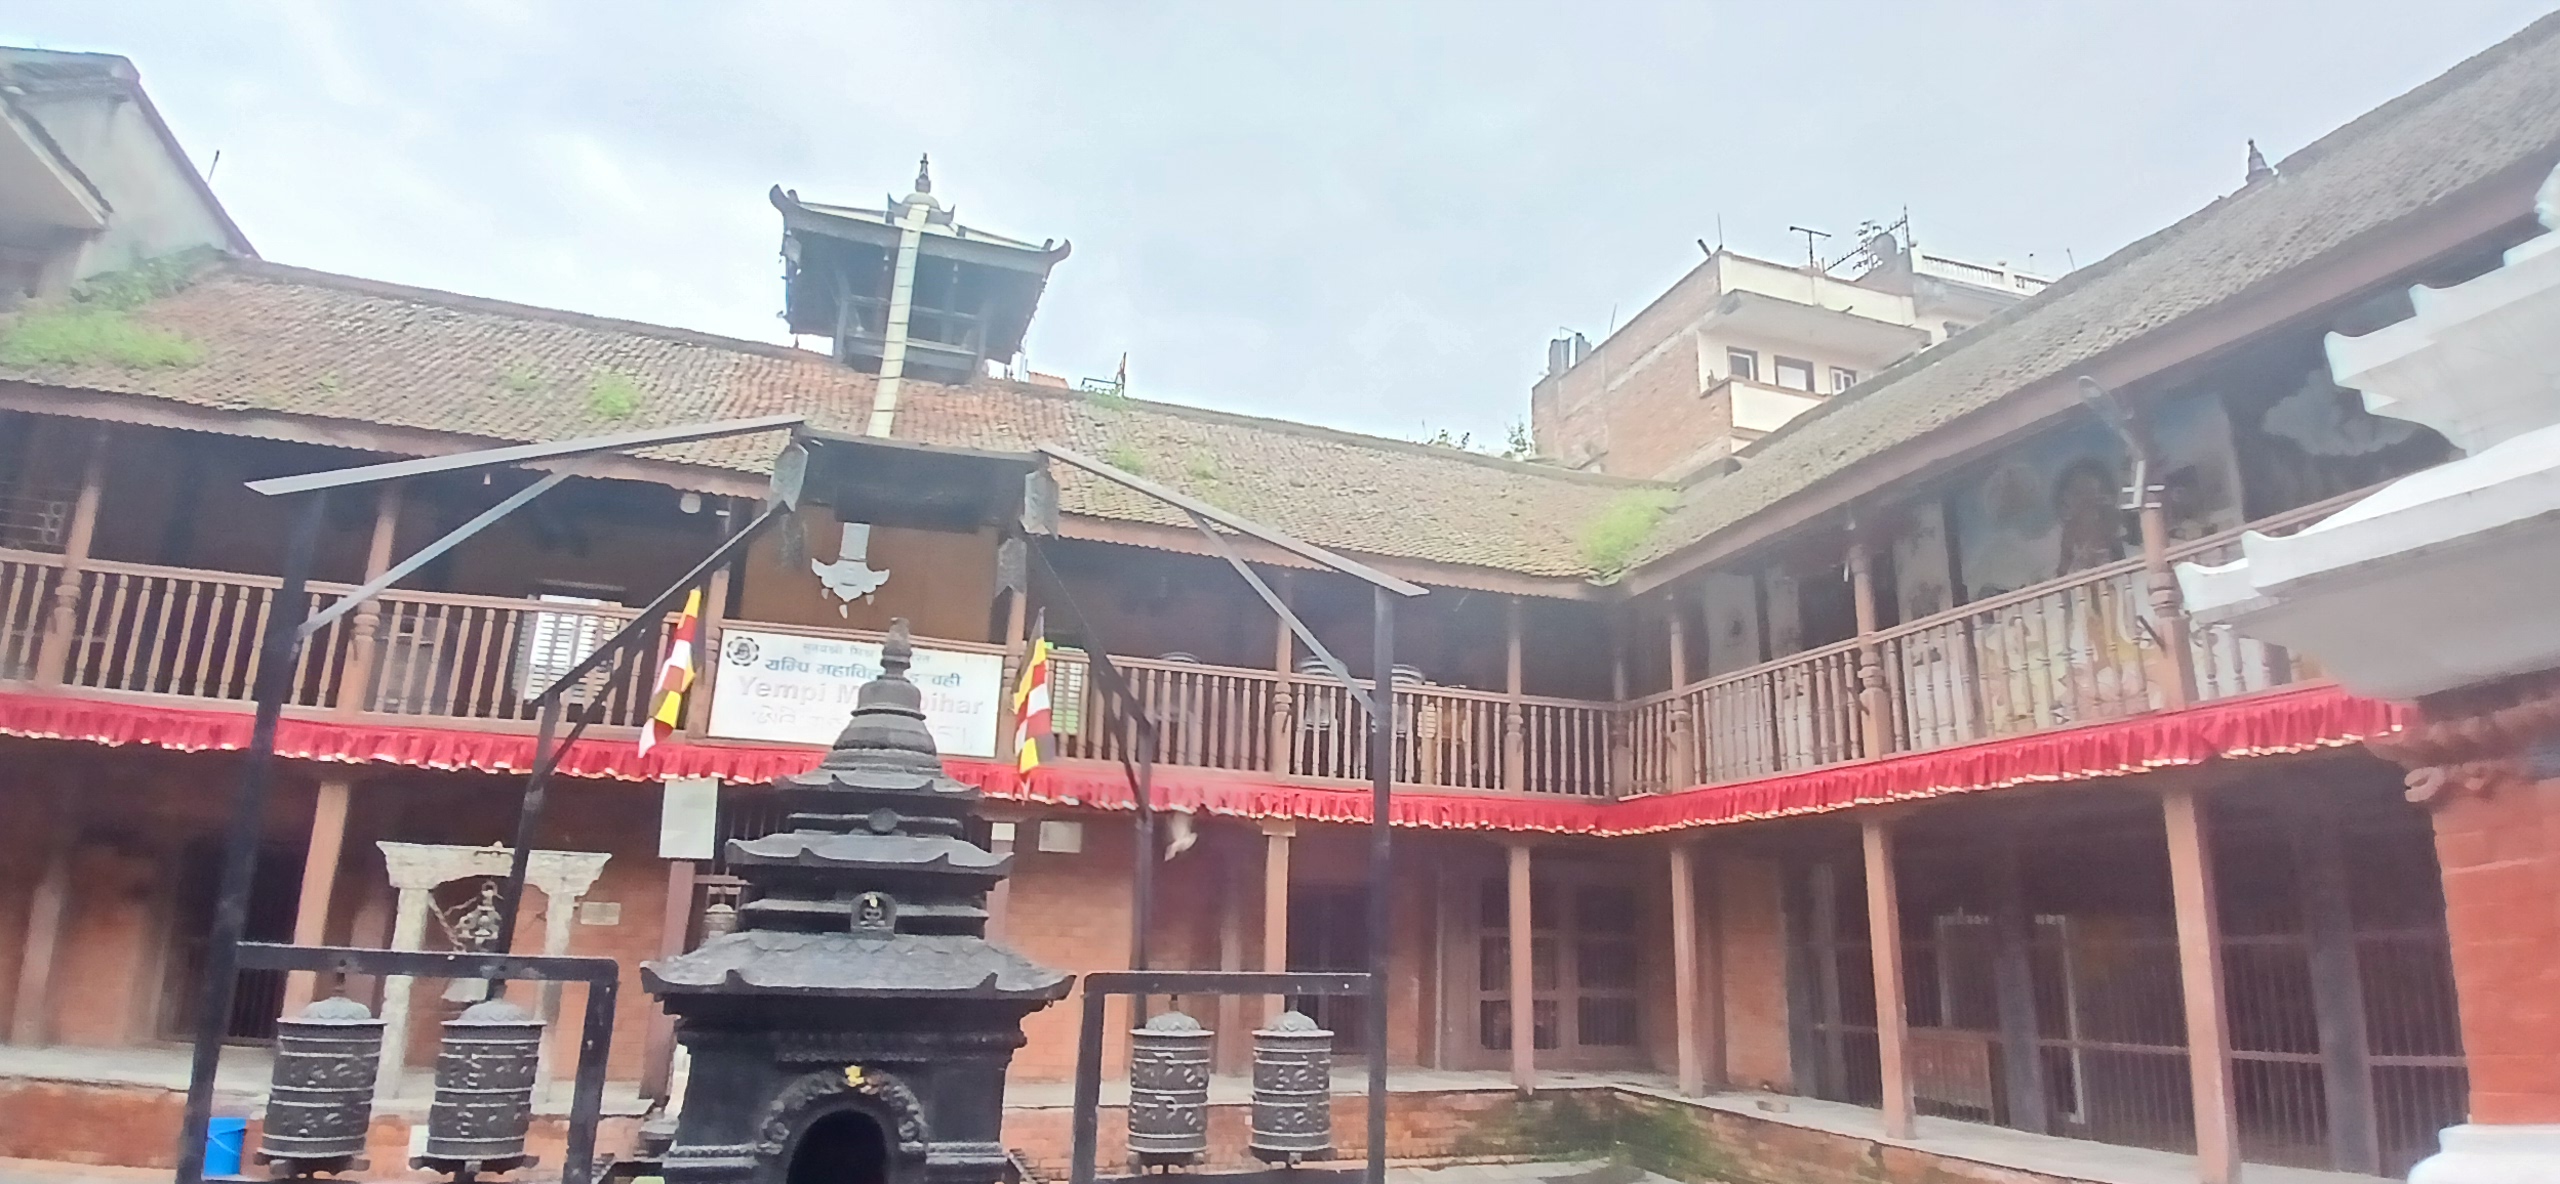
Heritage site: Yampi_Mahabihar